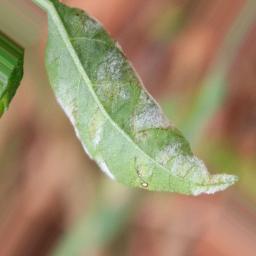
Label: powdery mildew